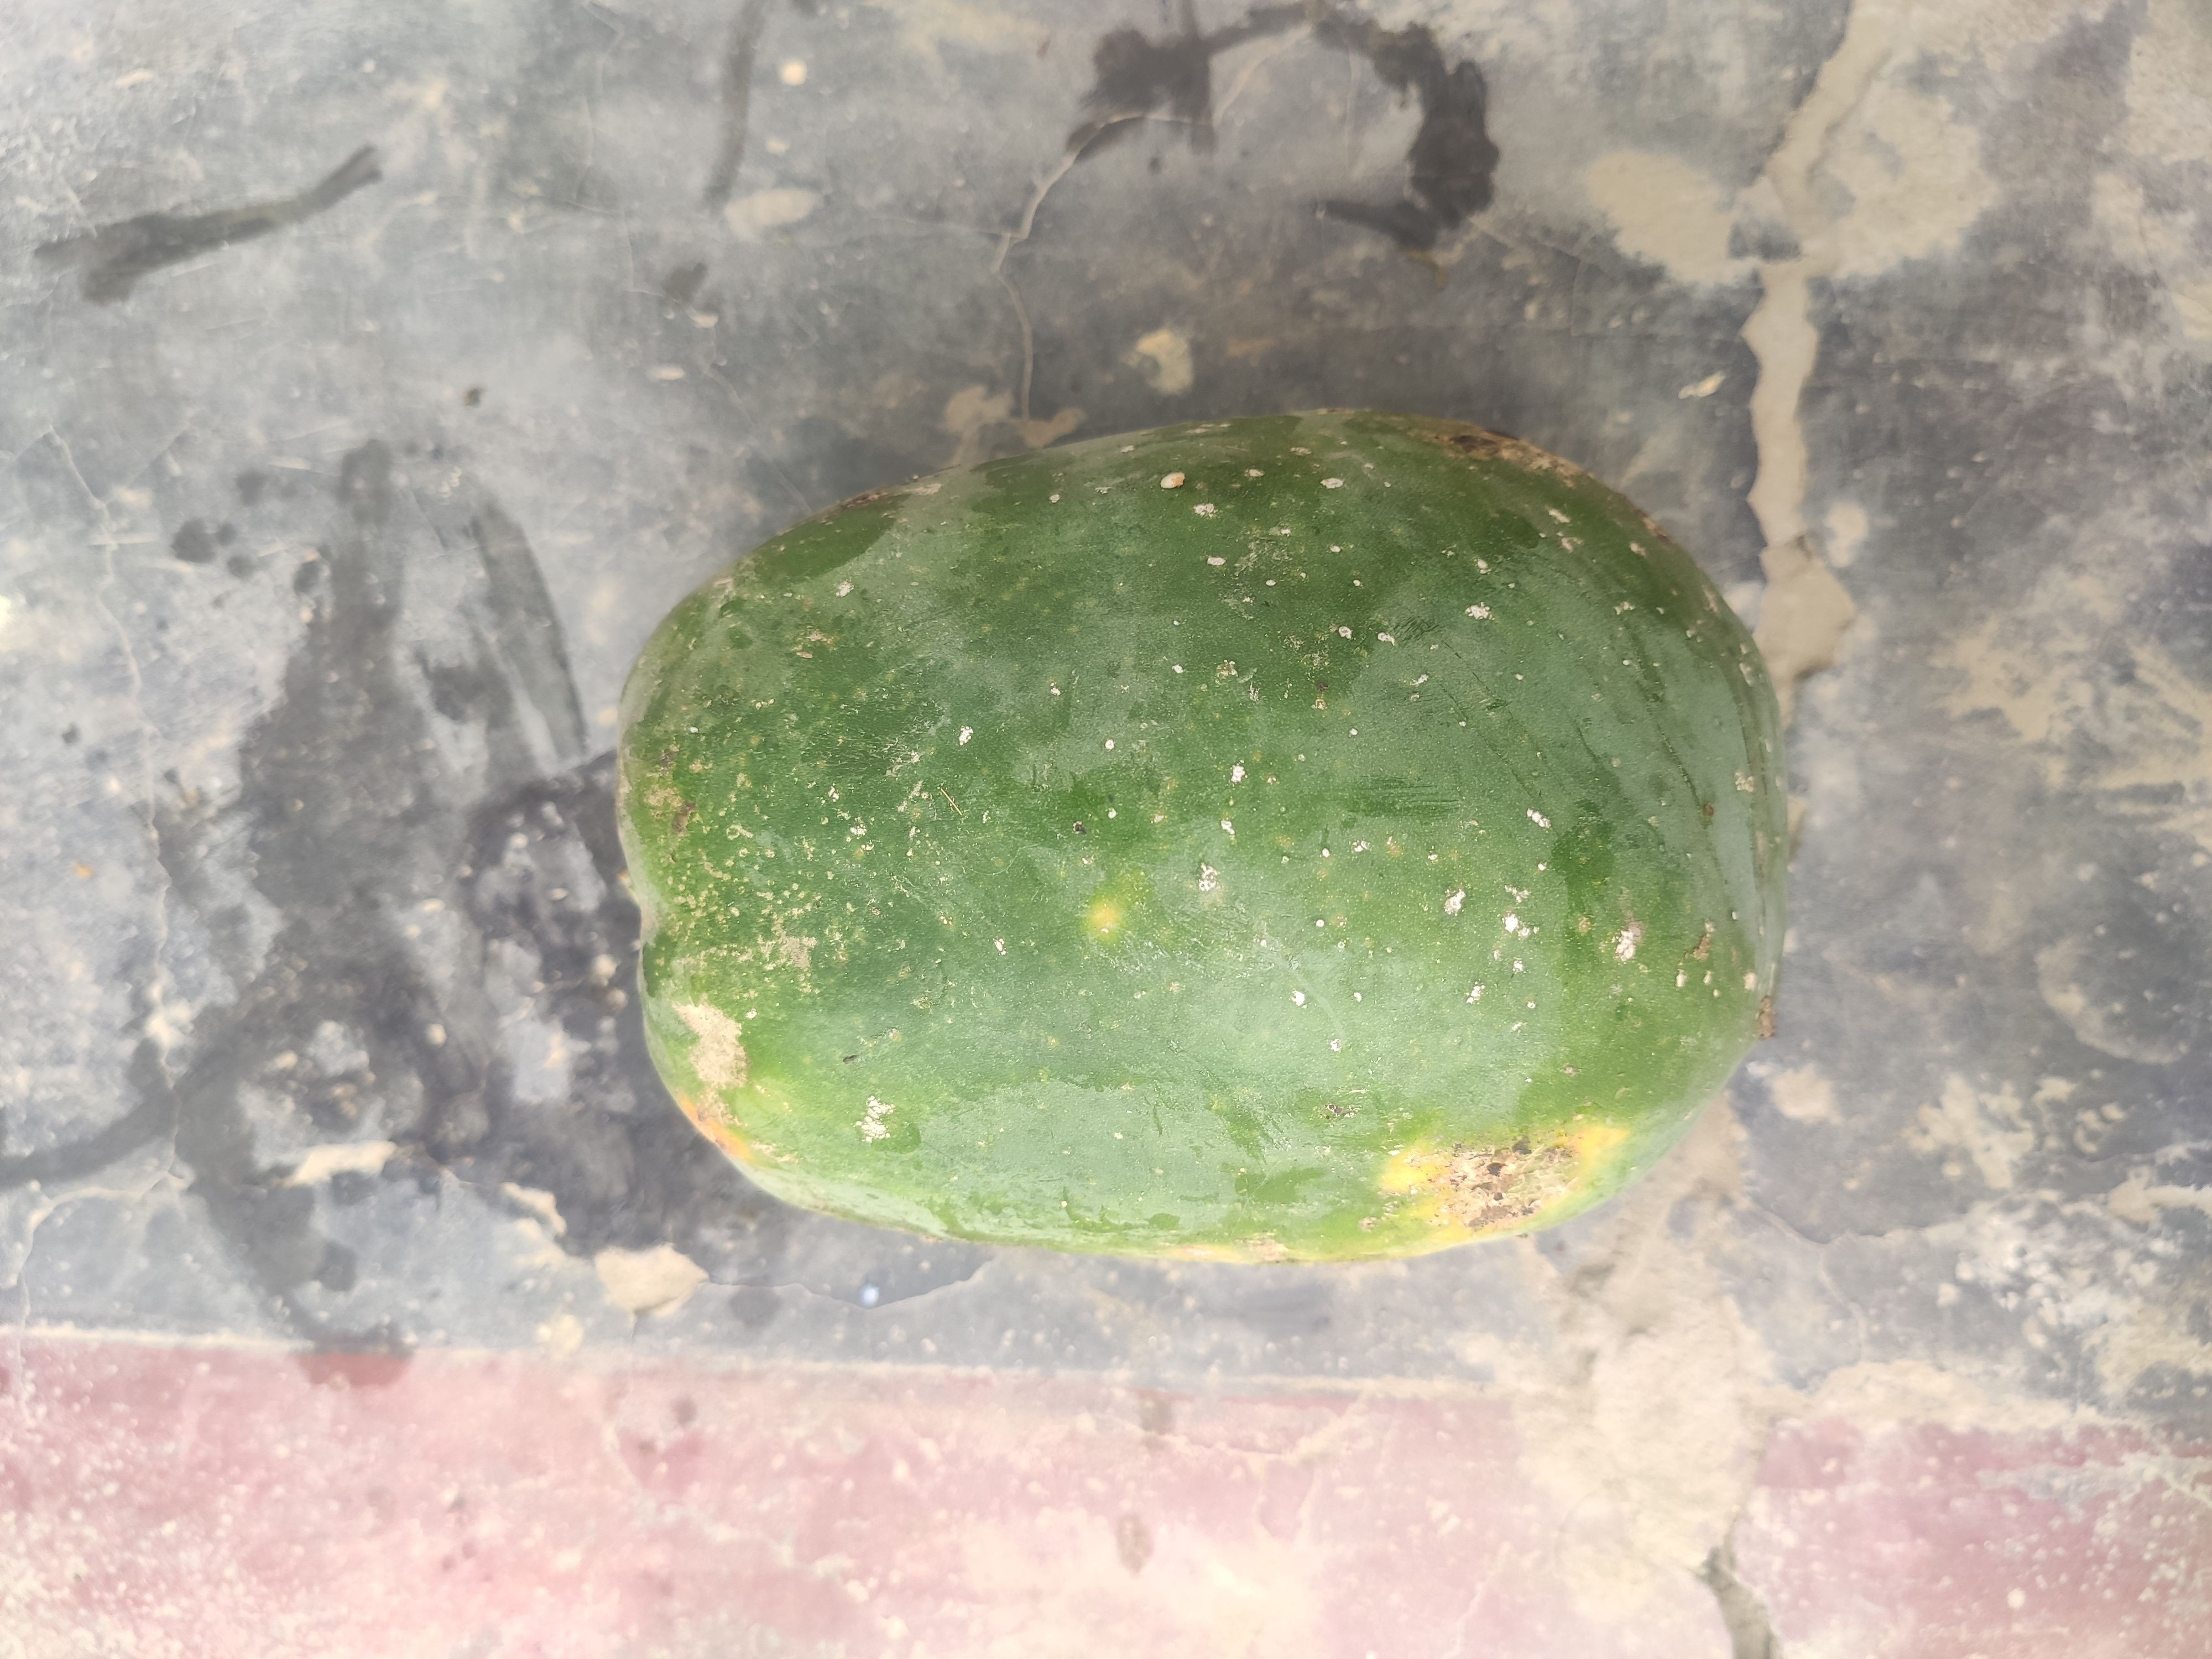
Fruit: papayas
Grade: 2nd-grade